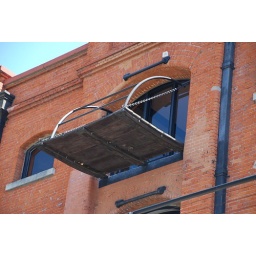
A old market transformed in Restaurant, detail of the window